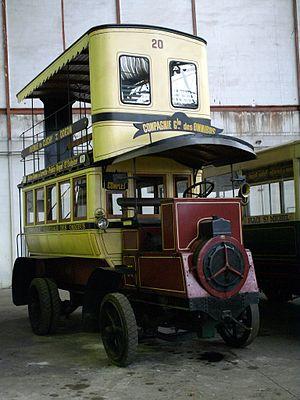
Réplique d'un autobus Brillié-Schneider P2 de la Compagnie générale des omnibus ancêtre de la RATP, exemplaire conservé par l'AMTUIR
La Compagnie générale des omnibus est constituée en 1855 par fusion de plusieurs compagnies de transports urbains parisiens, sur la pression des autorités de l'époque soucieuses d'organiser le transport public de voyageurs à Paris.
La Société des Automobiles Eugène Brillié est créée en 1904, pour construire des véhicules routiers. À l'origine de sa création se trouve Eugène Brillié ingénieur civil. En 1908, la société est intégrée au groupe Schneider.